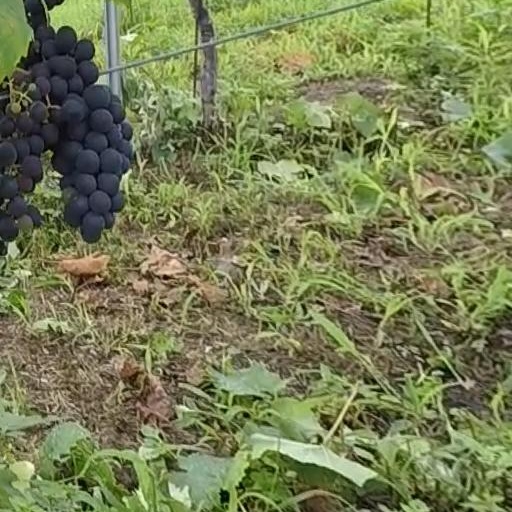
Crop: grape